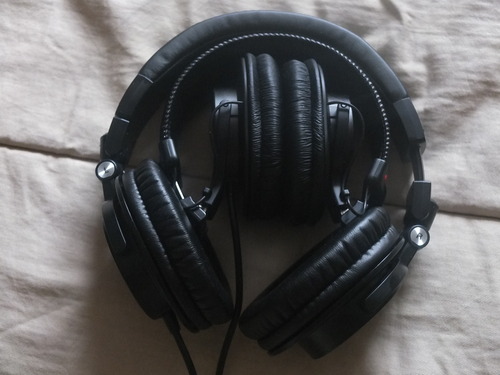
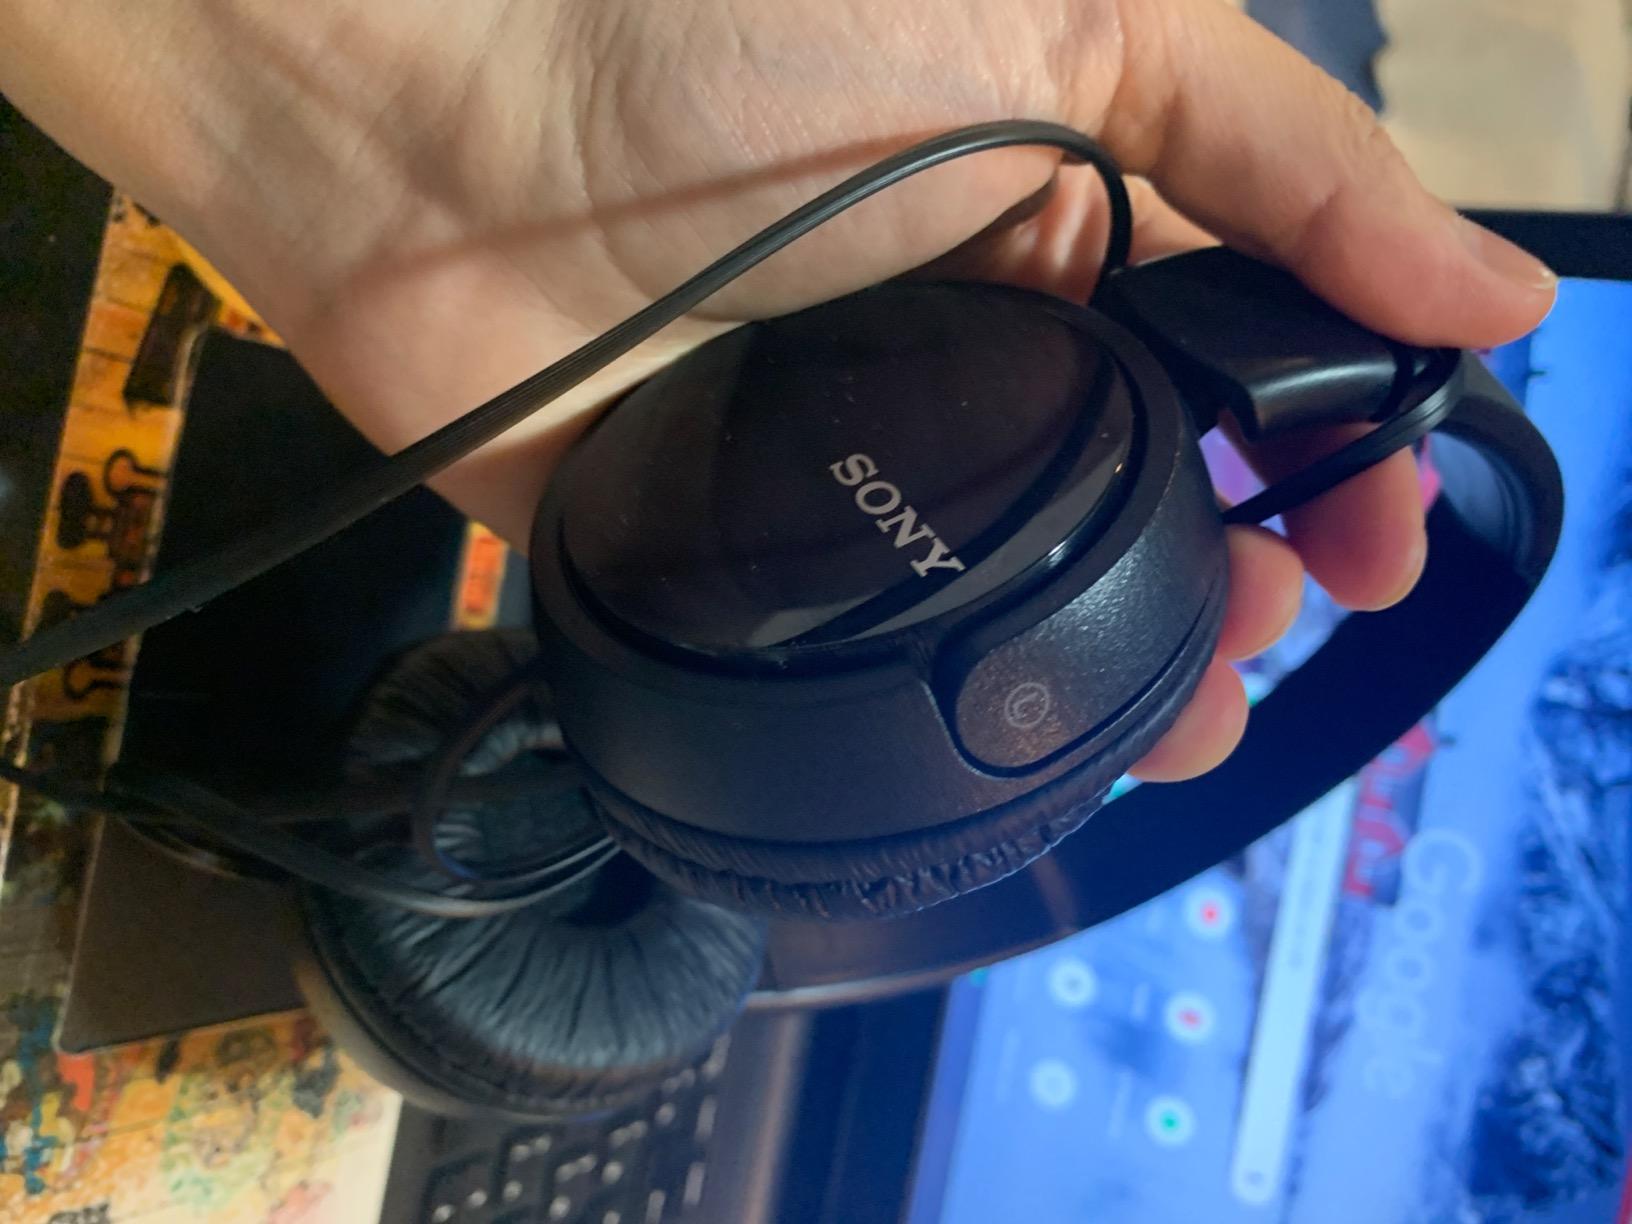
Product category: headphones
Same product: no